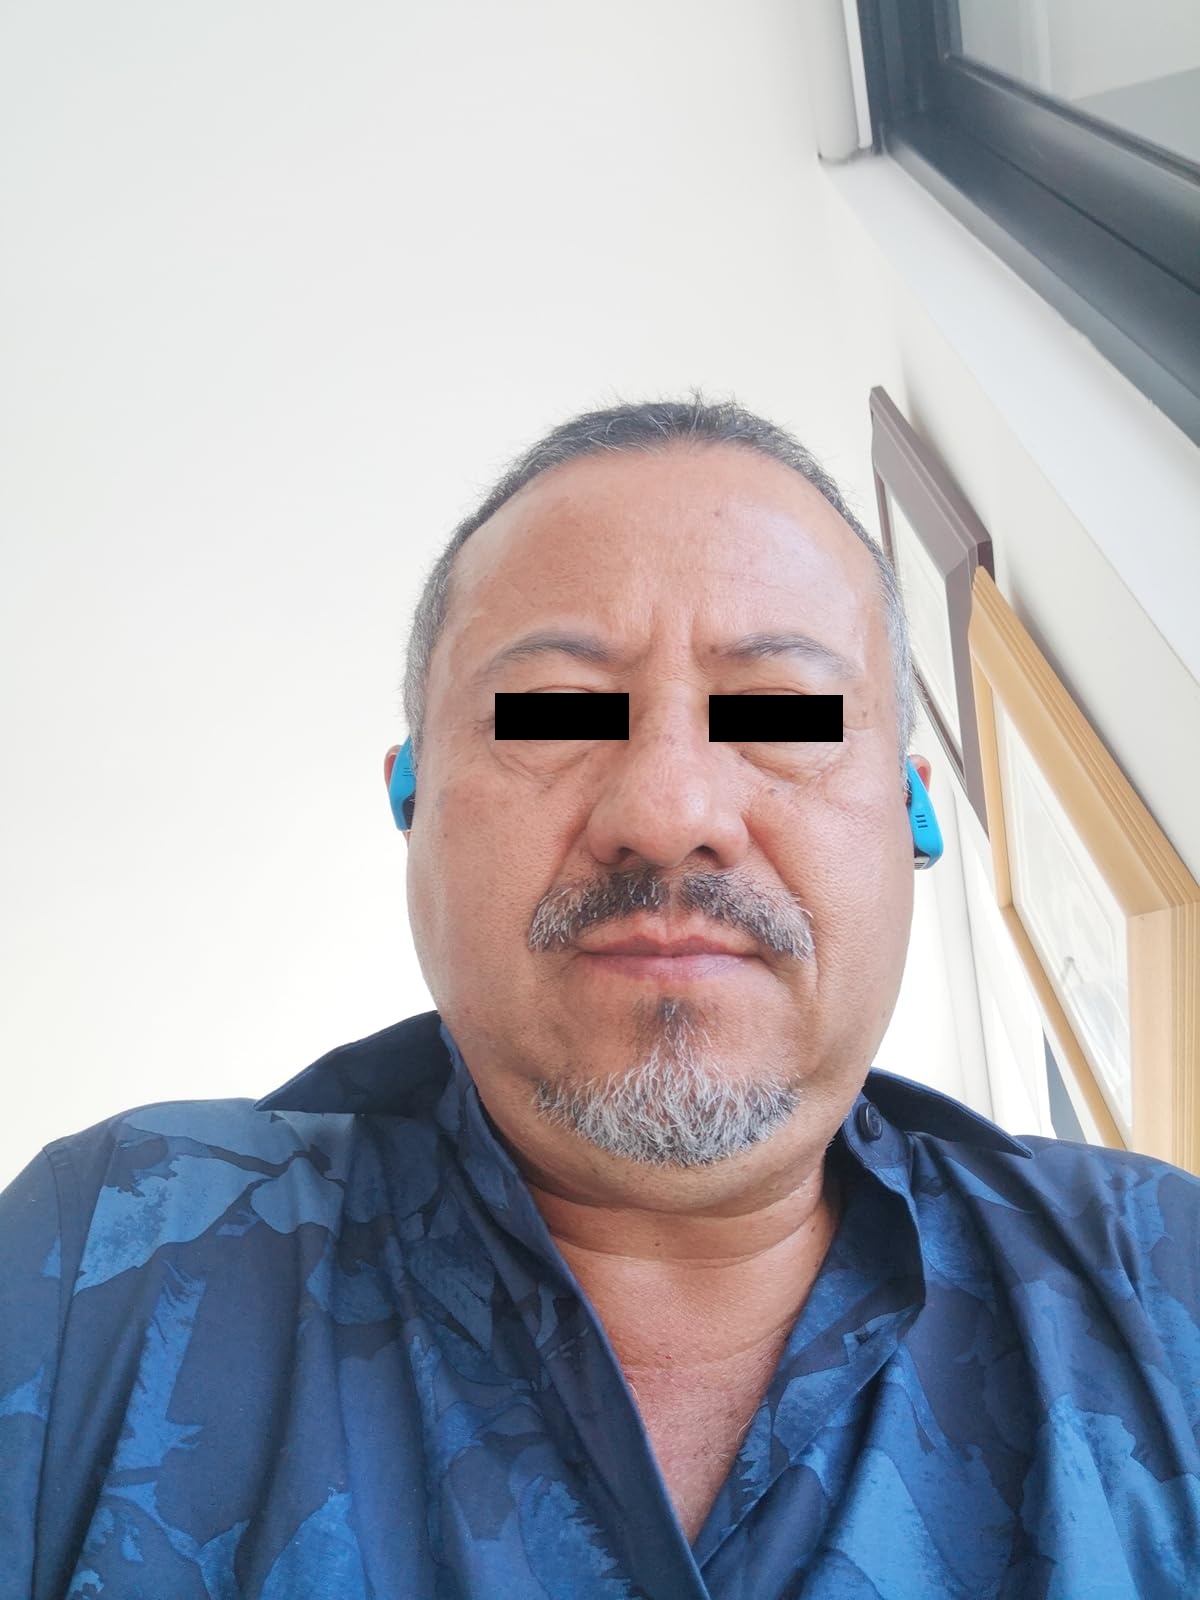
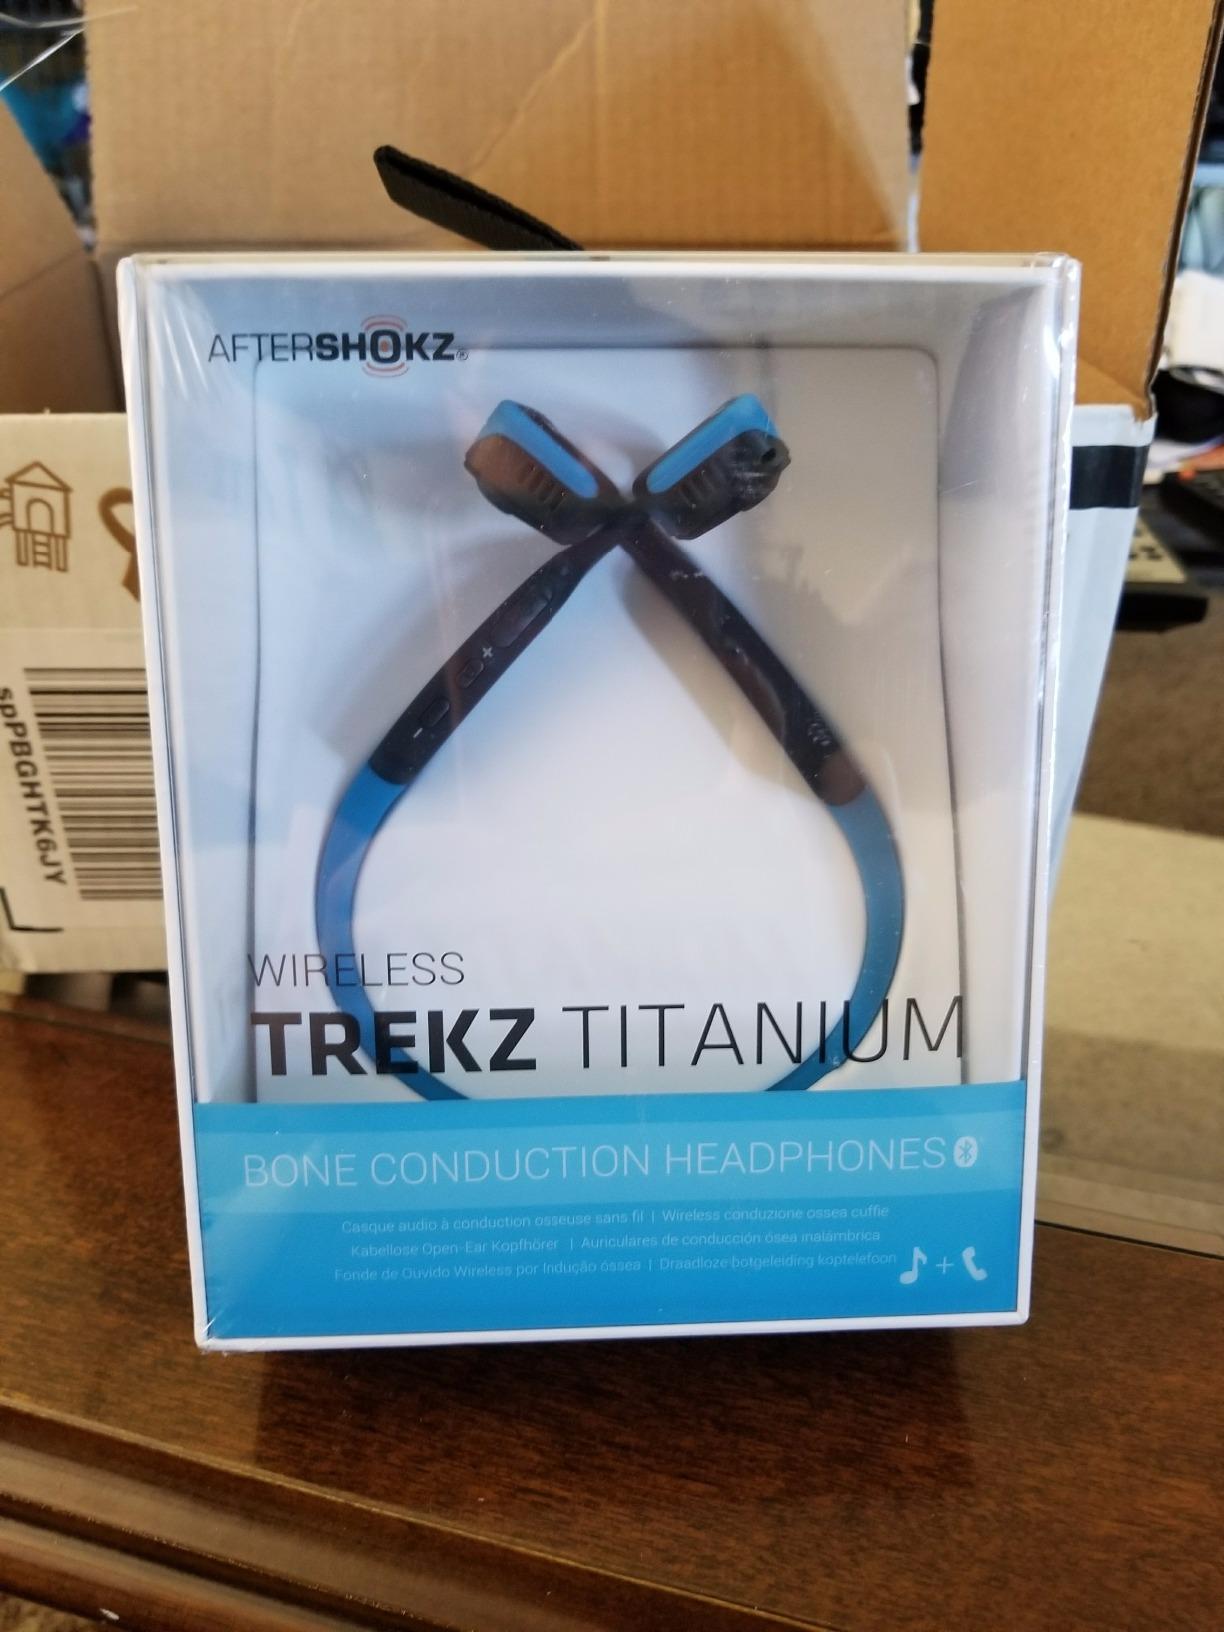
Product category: headphones
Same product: yes